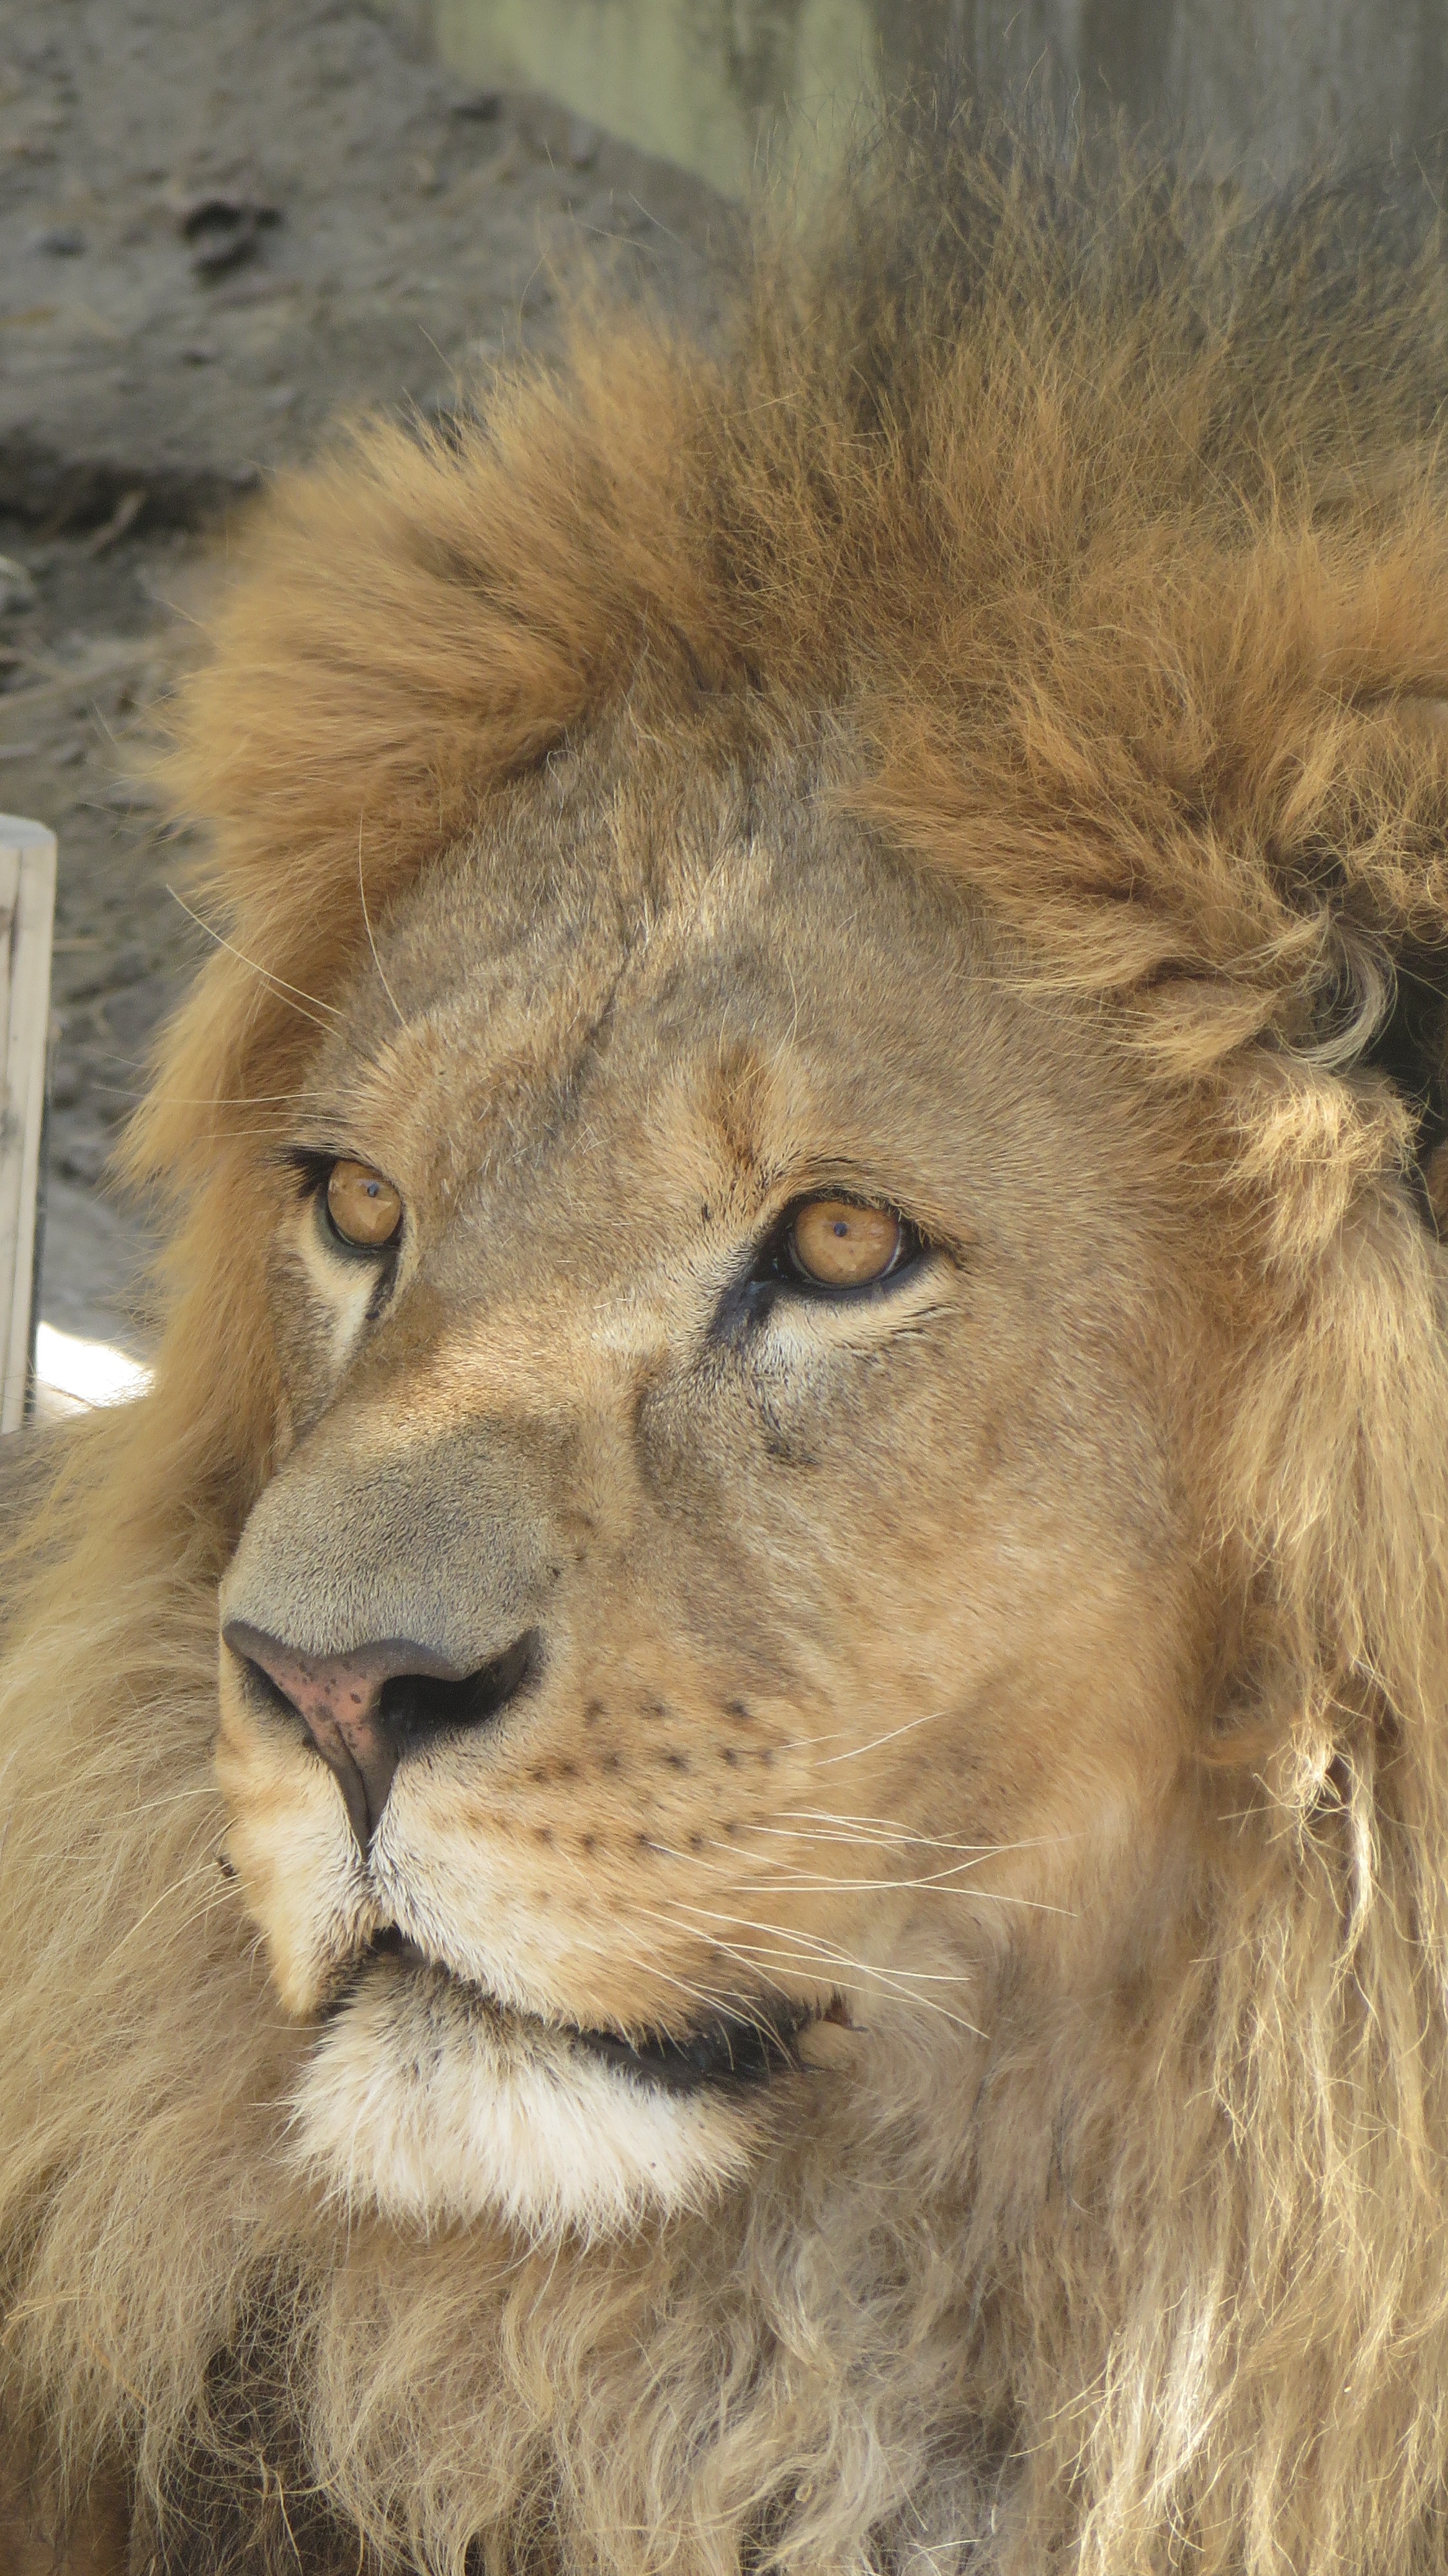
animal, wildlife, zoo, mammal, mane, fauna, savanna, lion, whiskers, roar, king, vertebrate, leon, safari, big cats, cat like mammal, masai lion